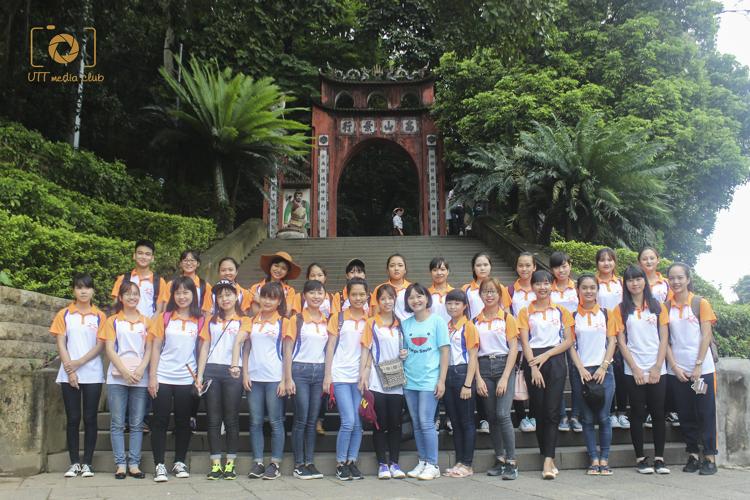
có một người mặc áo xanh da trời